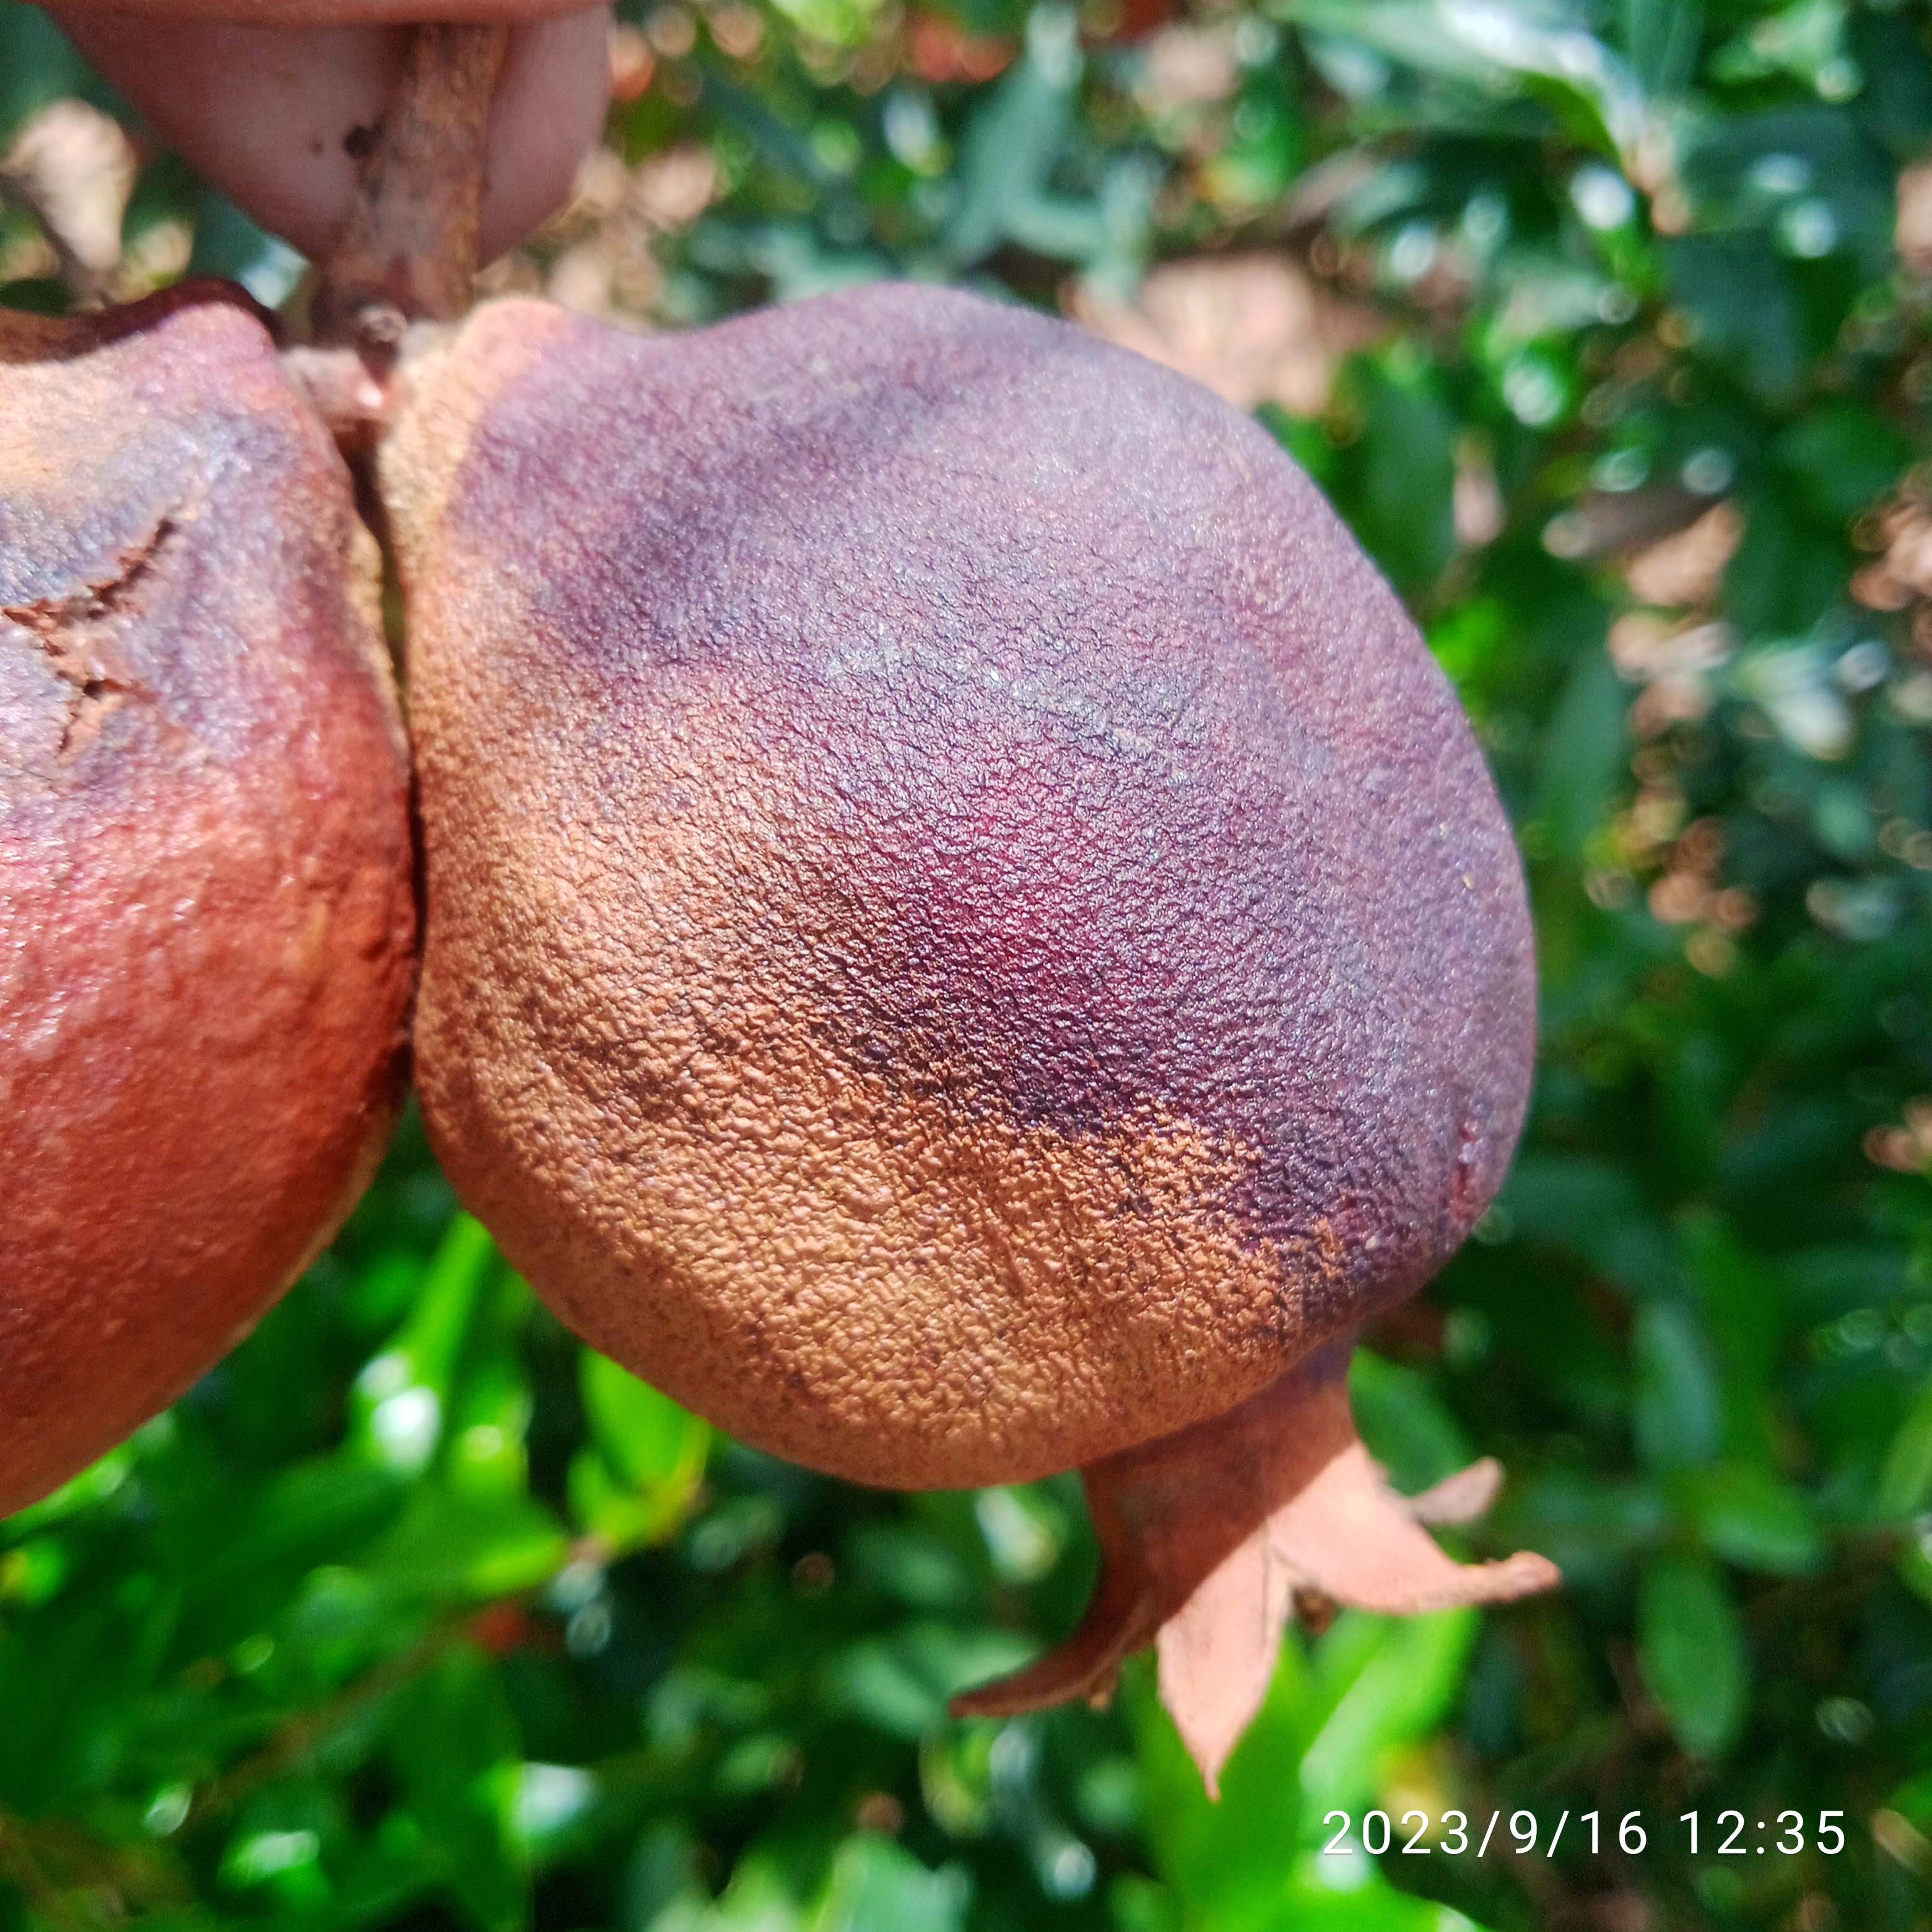
Label: Alternaria